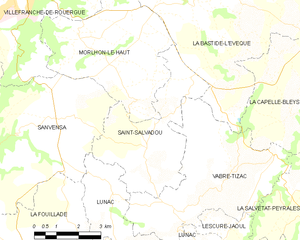
Saint-Salvadou est une ancienne commune française située dans le département de l'Aveyron, en région Occitanie, devenue, le 1ᵉʳ janvier 2016, une commune déléguée de la commune nouvelle du Bas-Ségala.